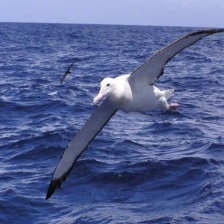
Species: ALBATROSS
Scientific name: DIOMEDEIDAE